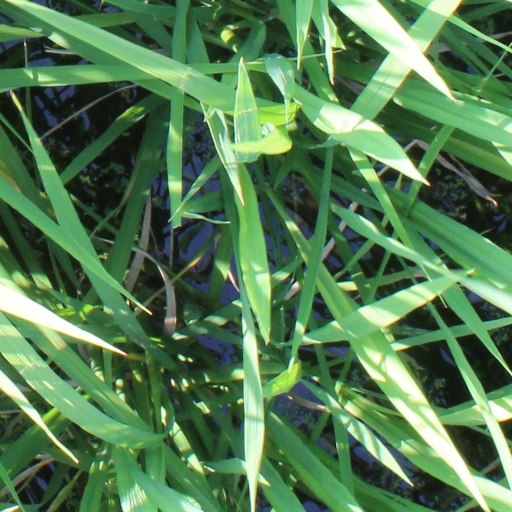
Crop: rice